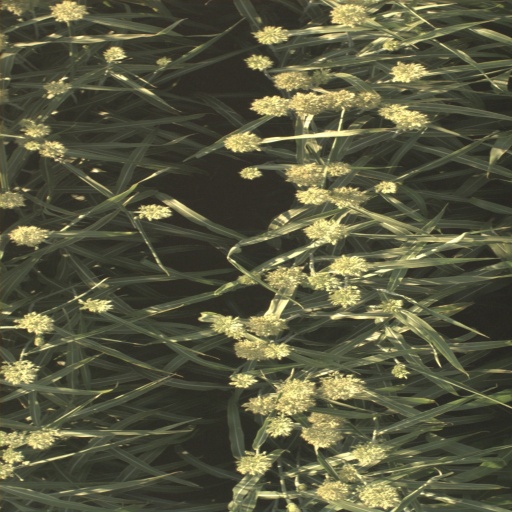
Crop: sorghum